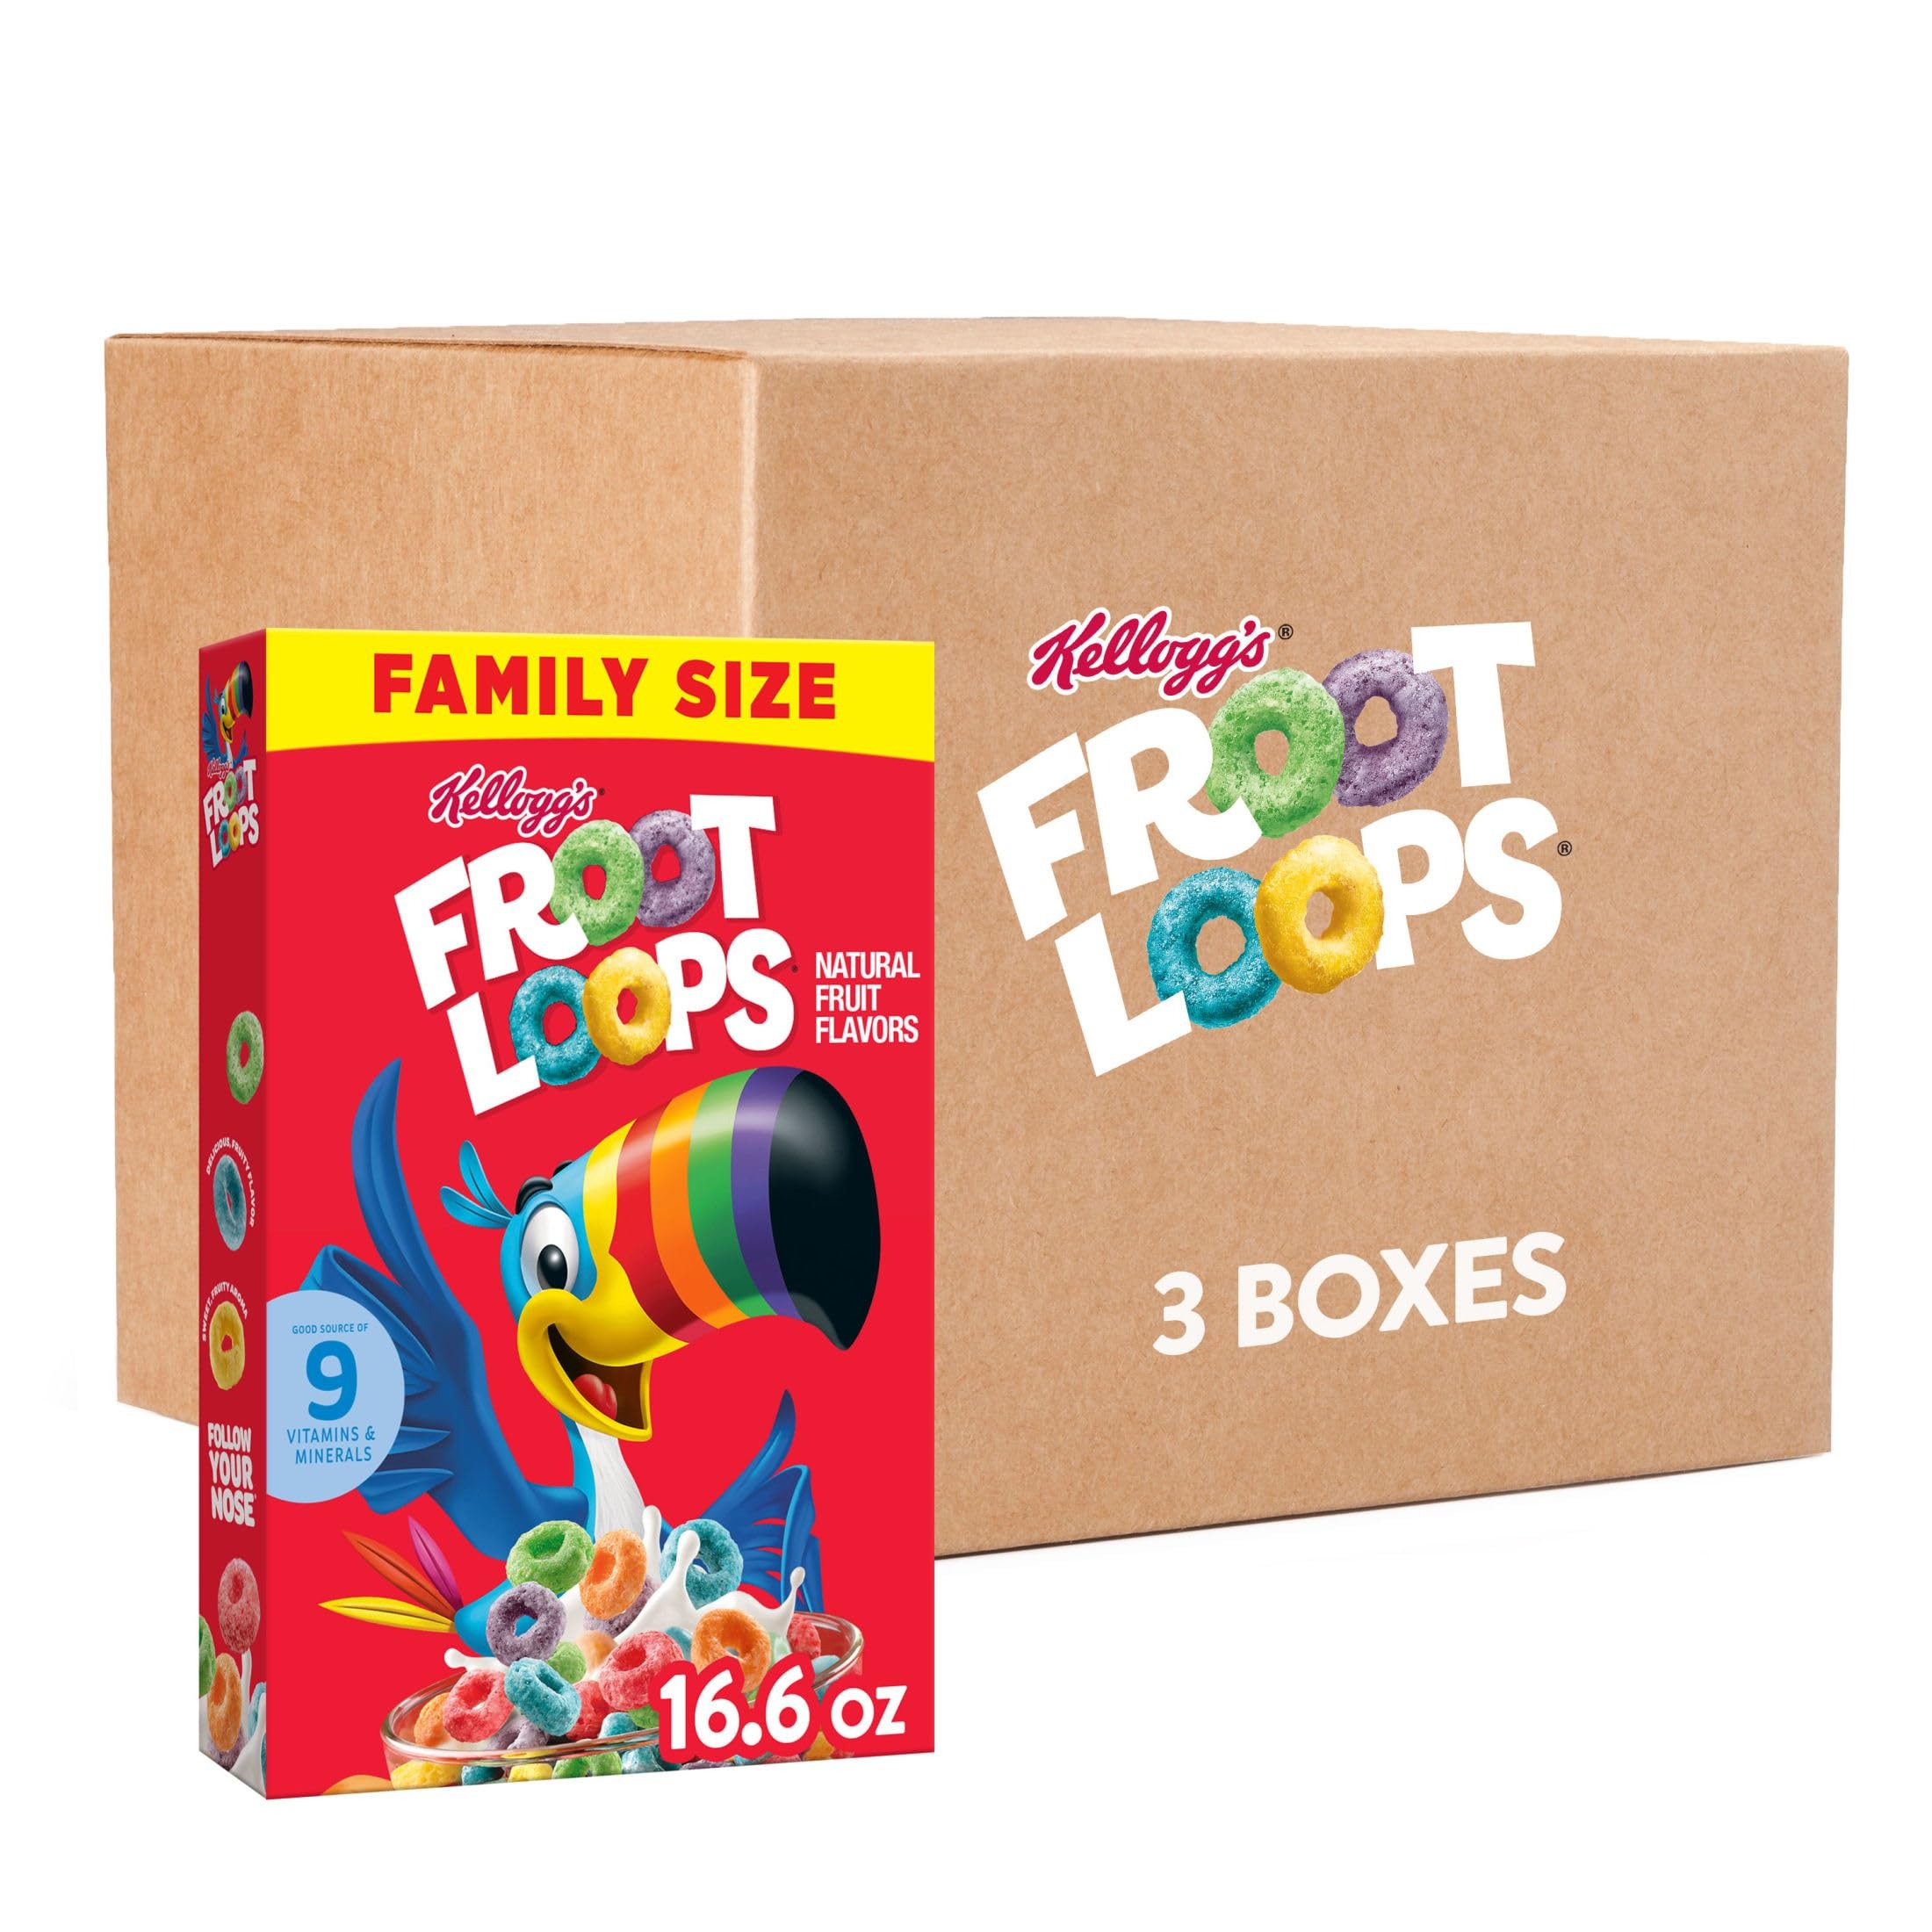
Item Name: Kellogg’s Froot Loops Breakfast Cereal, Kids Cereal, Family Breakfast, Family Size, Original (3 Boxes)
Bullet Point 1: Start your day on the right foot with breakfast cereal bursting with fruity flavor, delicious for kids and adults
Bullet Point 2: Crispy loops with fruity flavors help bring smiles to busy mornings; Enjoy Froot Loops in the morning with your favorite milk and breakfast sides
Bullet Point 3: Good source of 9 vitamins and minerals; Excellent source of Vitamin C; 15g whole grain per serving; Kosher Pareve; Contains wheat ingredients
Bullet Point 4: Enjoy with or without your favorite milk; Makes a tasty treat at work, as a school snack, or a quick dinner
Bullet Point 5: Includes 3, 16.6oz family-size boxes of Kellogg's Froot Loops cereal; Packaged for freshness and great taste
Value: 49.8
Unit: Ounce

Price: 9.785